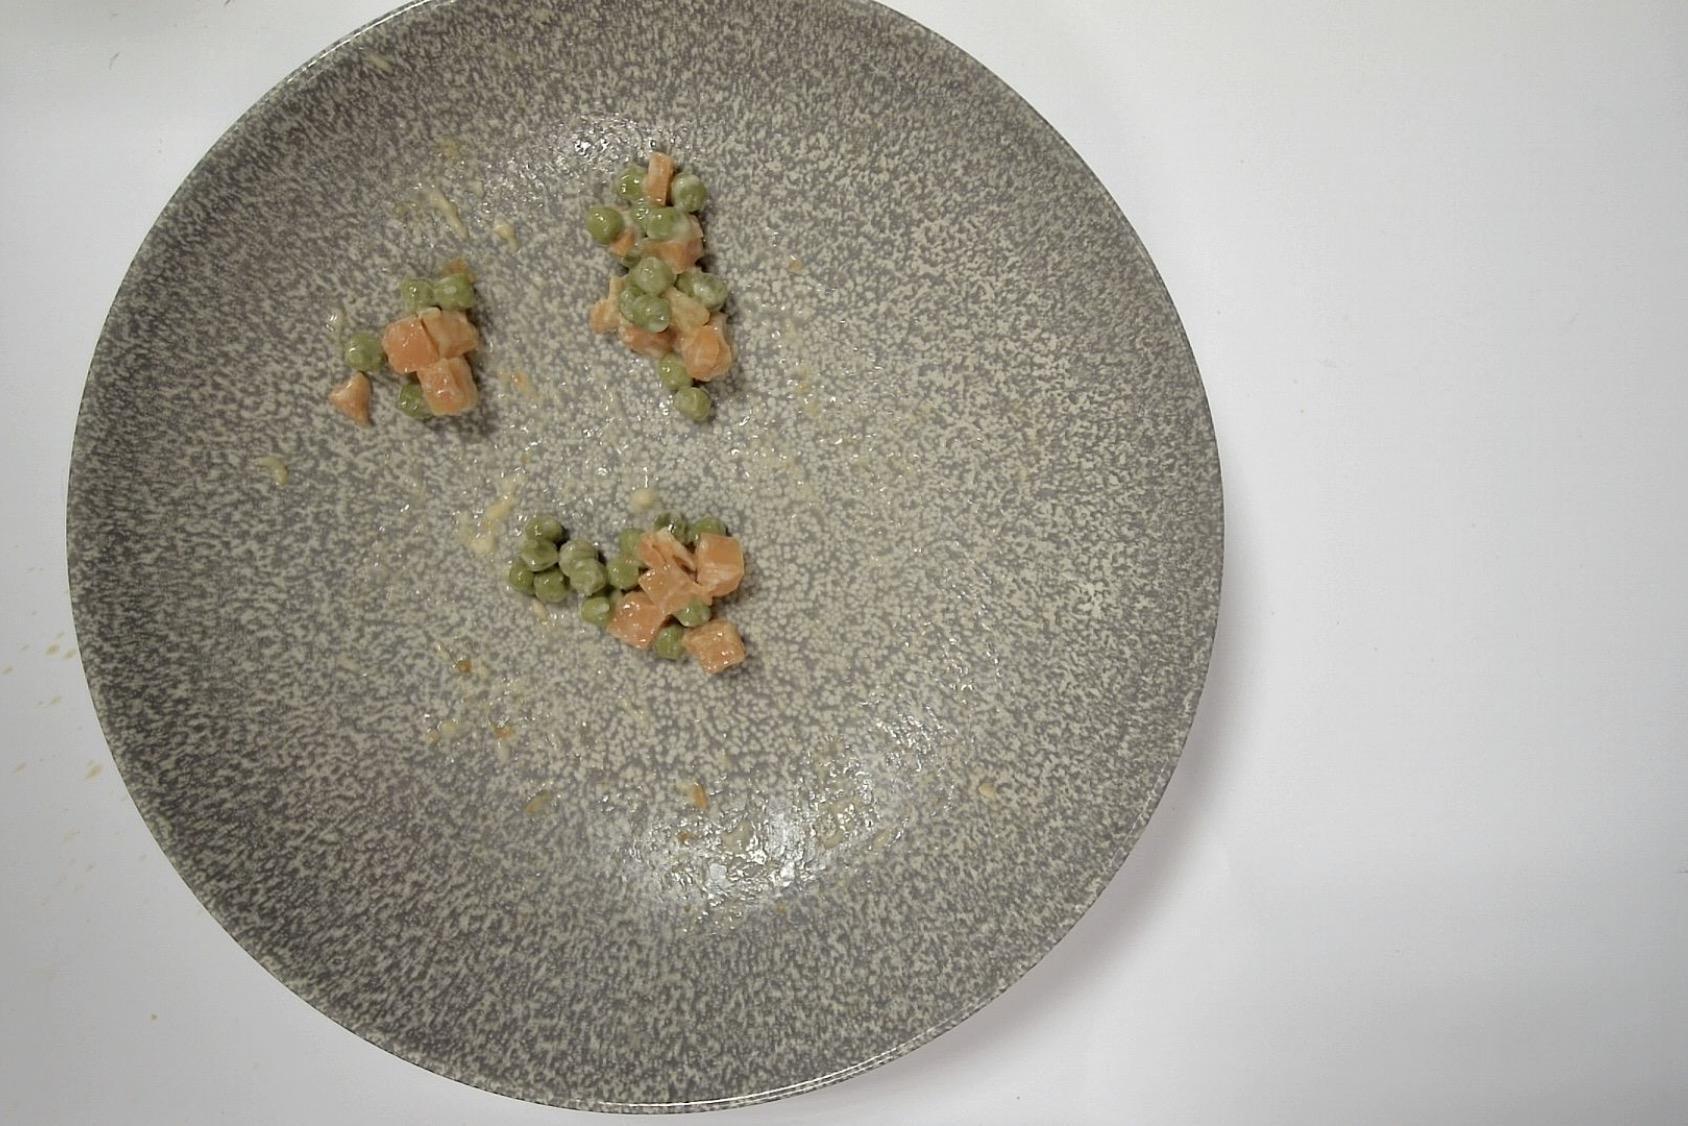
Dish: Hühnerfrikassee mit Erbsen, Karotten und Reis
Portion size: Normale Portion
Ingredients: rice, vegetable-based-cream, carrot, peas, light-sauce-or-white-sauce, chicken-strips
Weight as served: 358 g
Energy as served: 394,19 kcal (1.647,67 kJ)
Fat: 18,81 g (saturated: 4,265 g)
Carbohydrates: 29,29 g (sugar: 7,985 g)
Protein: 24,43 g
Salt: 2,03 g
Weight after return: 334 g
Energy after return: 367,764 kcal